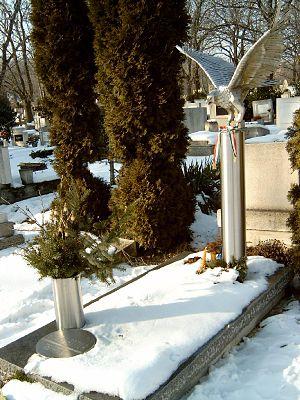
Attila Bozay [ˈɒtilːɒ ˈbozɒI] est un compositeur hongrois. Il est également connu comme interprète à la flûte et à la cithare.